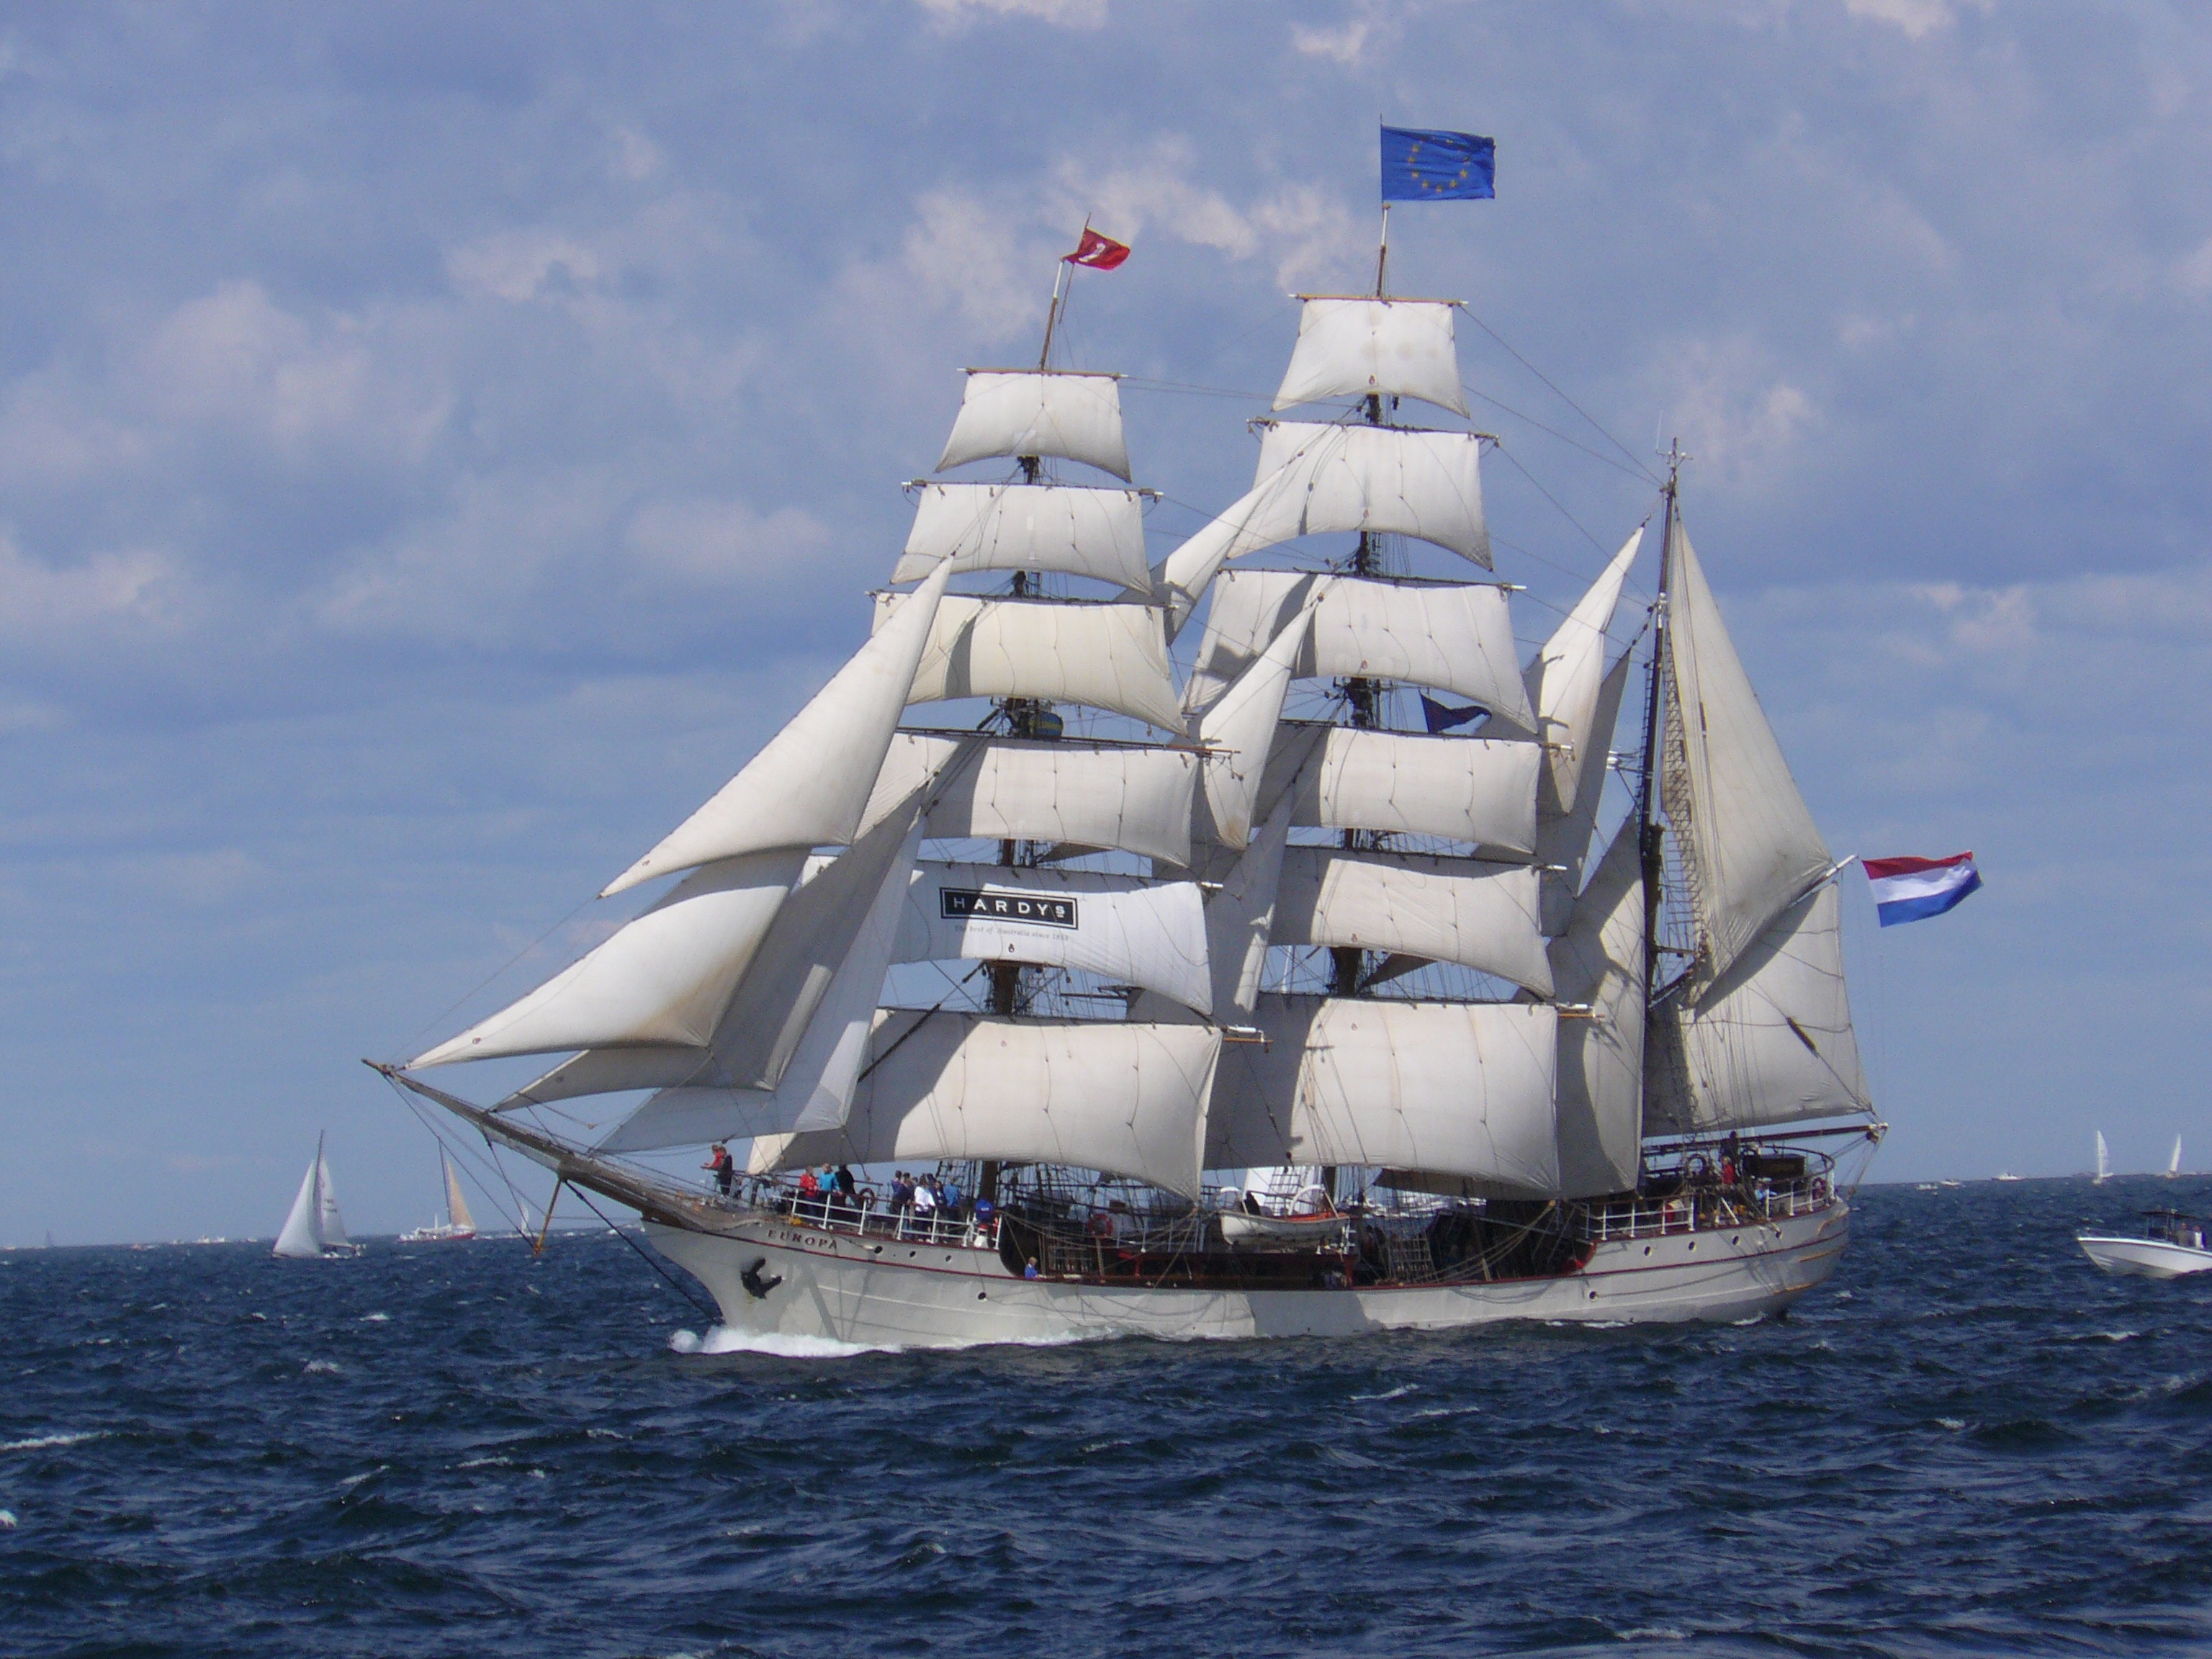
man, landscape, sea, water, ocean, horizon, person, wing, woman, boat, ship, travel, europe, vehicle, mast, sailing, yacht, seascape, holiday, sailboat, waves, clouds, dutch, sail, wallpaper, europa, navigation, sails, watercraft, schooner, cruise ship, crew, windjammer, hamburg, frigate, stern, brig, sailing ship, waterline, training ship, tall ship, full rigged ship, rescue boat, yacht racing, cabotage, ship of the line, caravel, brigantine, sailboat racing, barquentine, sloop of war, tall ships races, fs senator brockes, three masted barque, hull steel, built in 1911, rederij bark europa